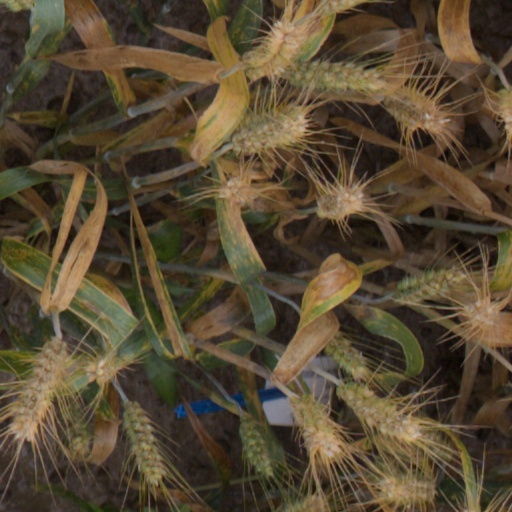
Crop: wheat